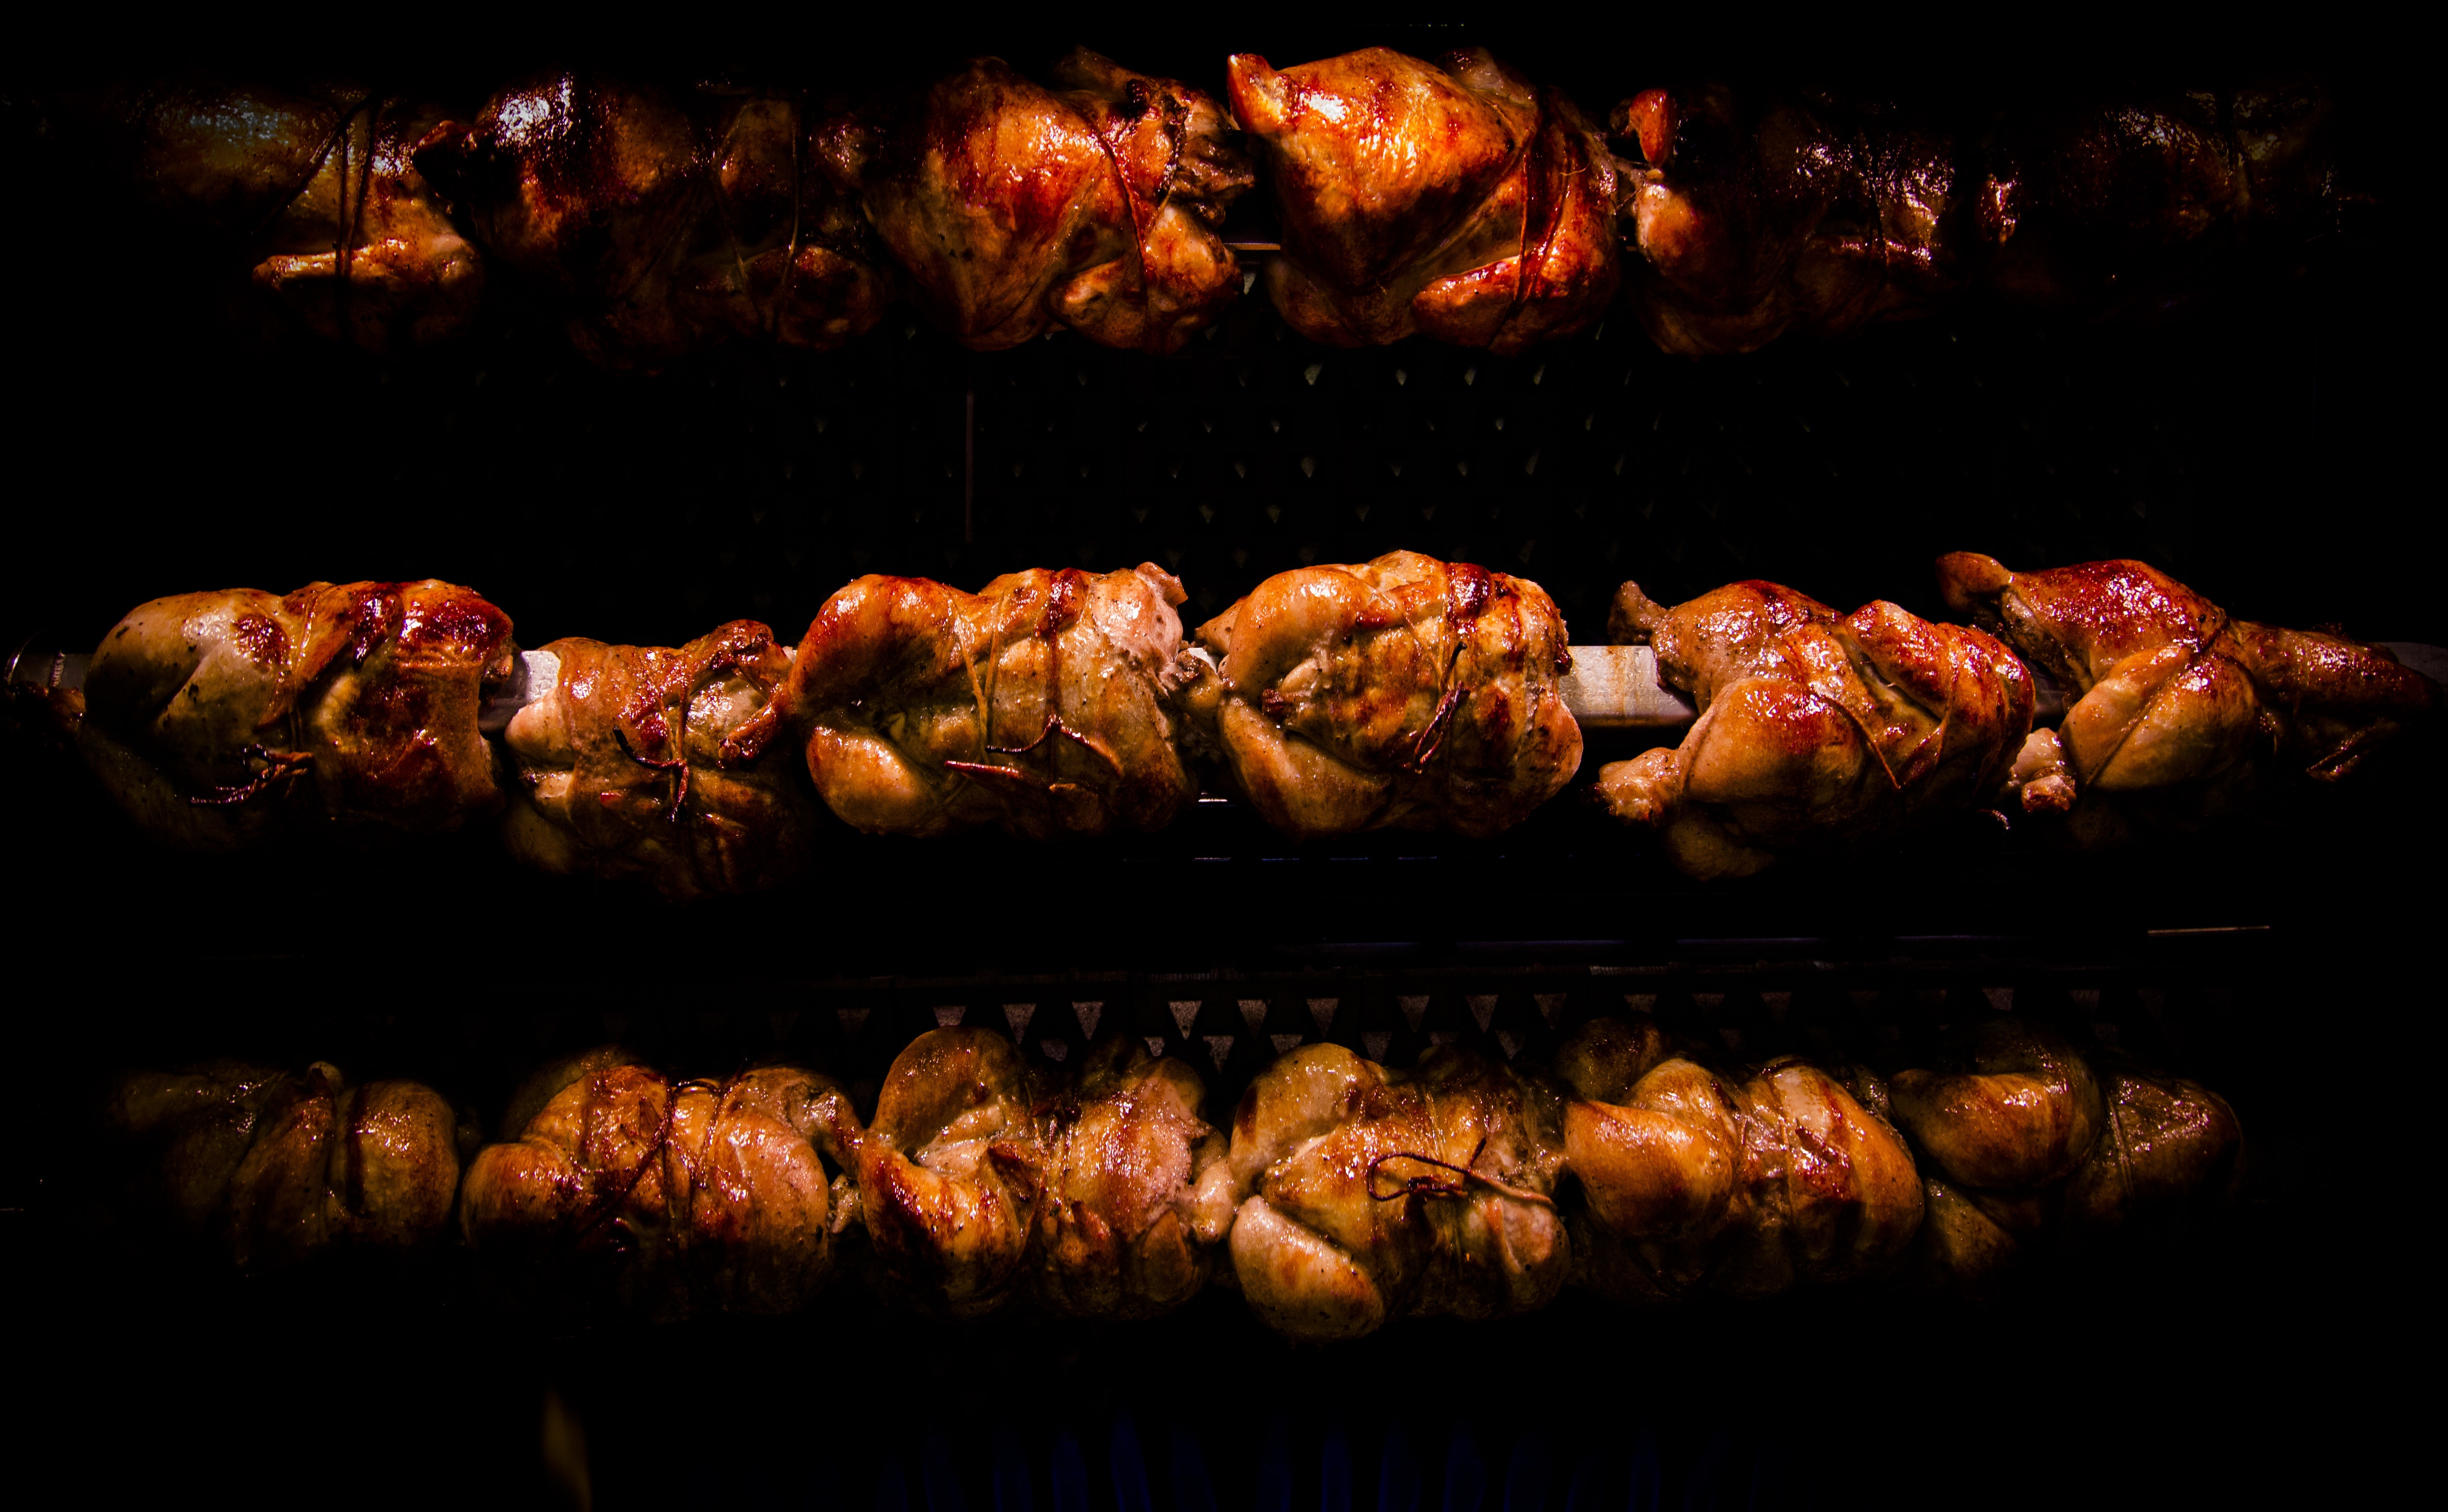
dish, food, cooking, meat, barbecue, cuisine, chicken, charlotte, roasting, skewer, grilling, barbecue grill, rotisserie, grilled food, outdoor grill, shashlik, churrasco food